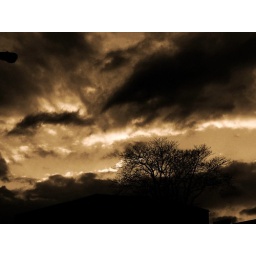
Another one of the fully grown trees sitting under the smoggy skies of the Bronx, another day in the life.